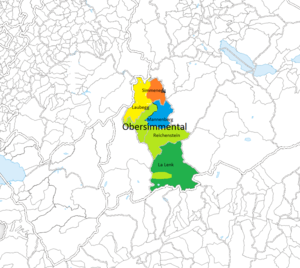
Croquis des différentes seigneuries qui ont été acquises par Berne pour composer la châtellenie d'Obersimmental. Les frontières sont approximatives.
Le châtellenie d'Obersimmental est une châtellenie bernoise équivalente à un bailliage. Elle est créée en 1386.